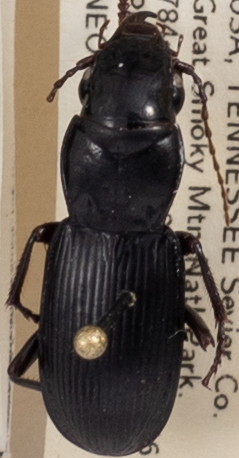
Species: Pterostichus acutipes acutipes
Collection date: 2019-09-03
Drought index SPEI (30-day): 0.184
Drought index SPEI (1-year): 2.09
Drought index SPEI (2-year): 2.09